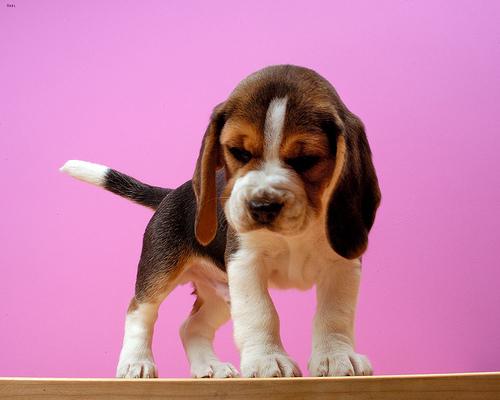
Breed: beagle